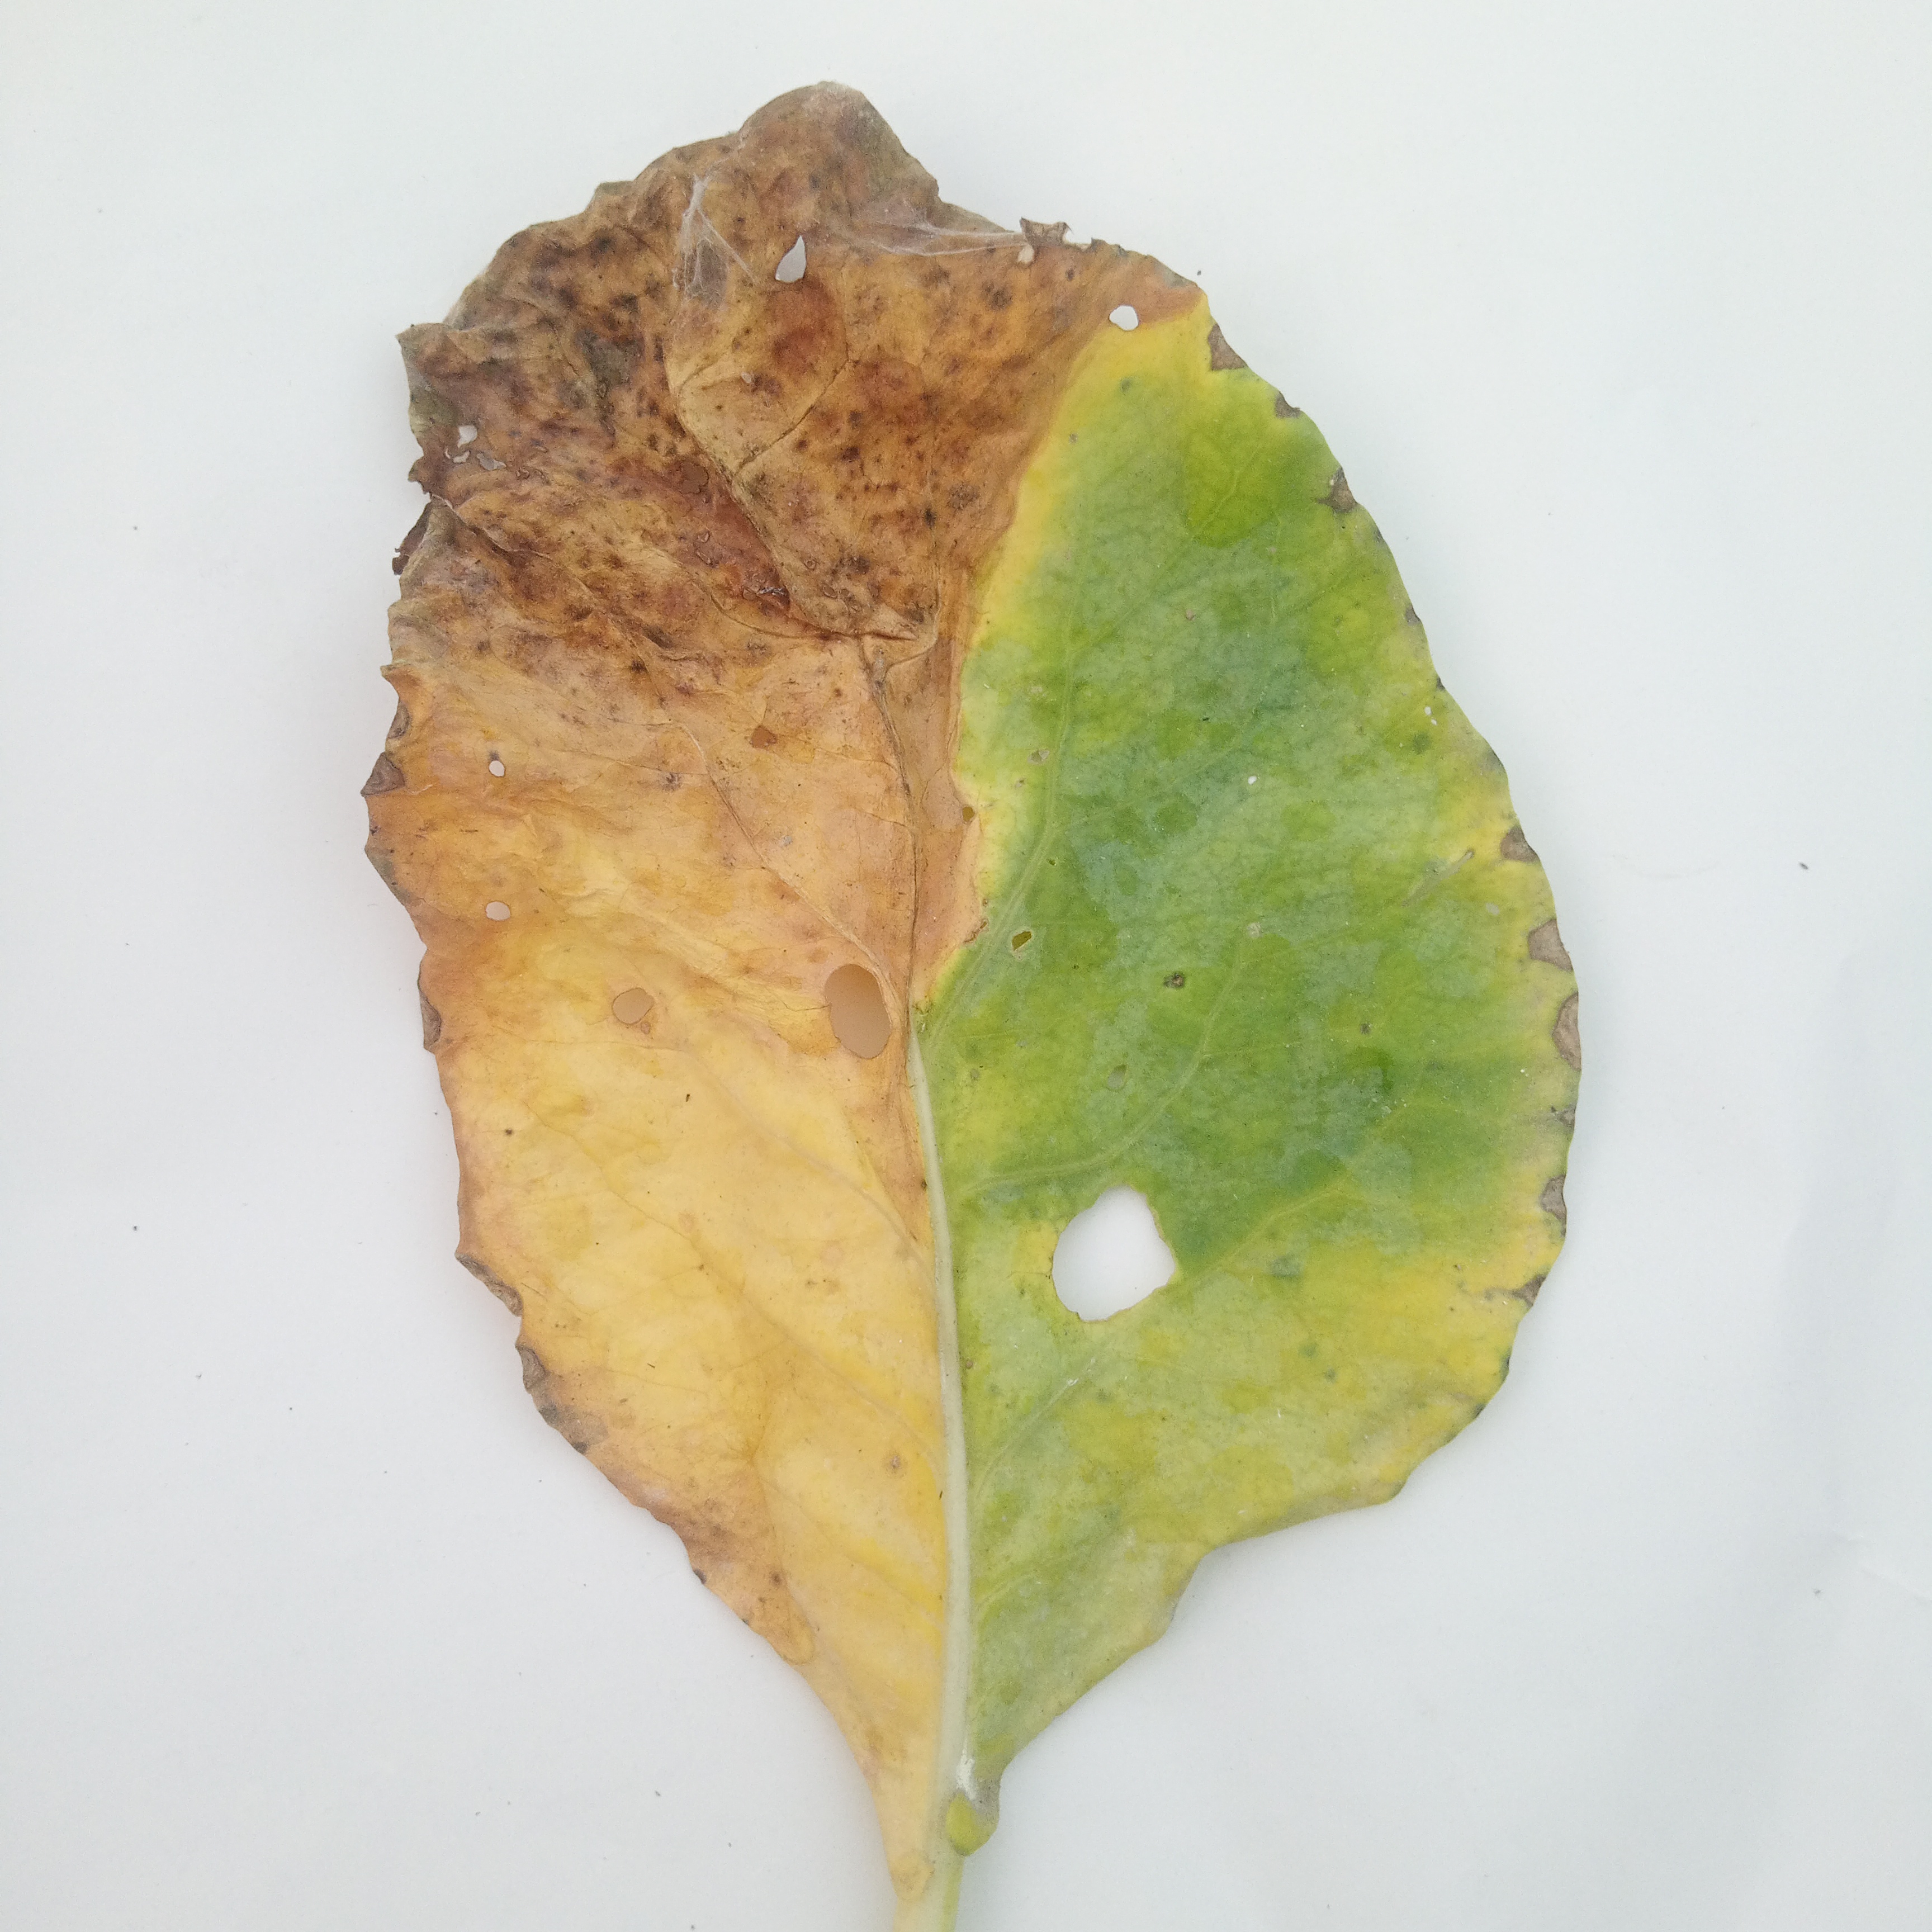
Label: Black Rot